Adam Rimashevsky

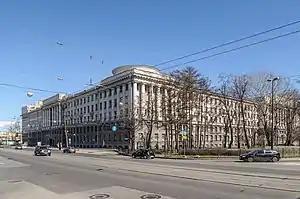
The Kuznetsov Naval Academy. Rimashevsky was head of the academy between 2008 and 2012.

Rimashevsky undertook further studies at the Military Academy of the General Staff in 2003, and in May that year took up the position of head of the Higher Special Officer Classes of the Navy. He defended his dissertation on "the development of pedagogical technology in the automated control system of the educational process of a higher naval educational institution" on 3 June 2004, and on 25 February 2005 was awarded the degree of doctor of pedagogical sciences. From 19 October 2005, Rimashevsky was also a professor in Higher Special Officer Classes's Department of Combat Training and Ship Control, concurrently with being head of the classes. He left in June 2008 to take up the post of head of the Kuznetsov Naval Academy. During his time in this role, Rimashevsky became chairman of the Council of Military Universities of Saint Petersburg on 25 December 2009, and on 27 January 2010, became a member of the Presidium of the Council of Rectors of Universities of Saint Petersburg. He retired from military service on 28 May 2012, but remained head of the Naval Academy until his successor, Admiral Nikolai Maksimov, was appointed on 8 November that year.